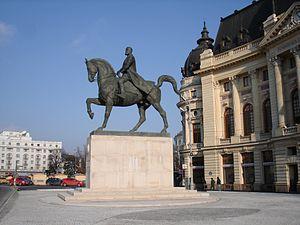
Cet article recense les statues équestres en Roumanie.